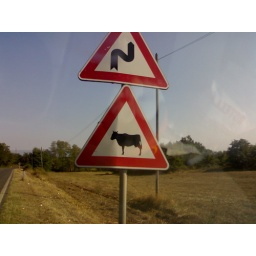
Peculiar road sign located in center Italy (particolare di segnaletica stradale localizzato in centro Italia)